List of birds of Zimbabwe

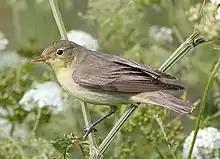

The mousebirds are slender greyish or brown birds with soft, hairlike body feathers and very long thin tails. They are arboreal and scurry through the leaves like rodents in search of berries, fruit and buds. They are acrobatic and can feed upside down. All species have strong claws and reversible outer toes. They also have crests and stubby bills.